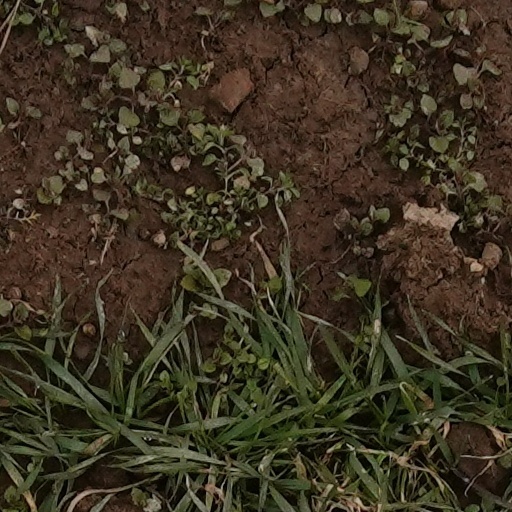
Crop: wheat